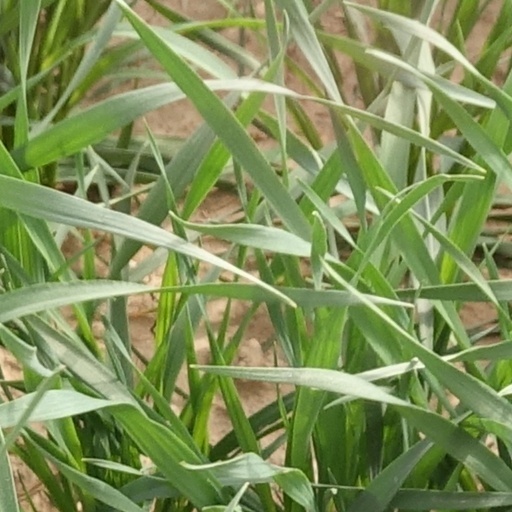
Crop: wheat